Charles Masson

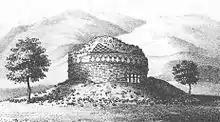
The Stupa No.2 at Bimaran, where the Bimaran reliquary was excavated. Drawing by Charles Masson.

Charles Masson (1800–1853) was the pseudonym of James Lewis, a British East India Company soldier, independent explorer and pioneering archaeologist and numismatist. He was the first European to discover the ruins of Harappa near Sahiwal in Punjab, now in Pakistan. He found the ancient city of Alexandria in the Caucasus (modern Begram) dating to Alexander the Great. He unlocked the now-extinct script known as Kharoshthi. At the time of the 1838 First Anglo-Afghan War, Masson had spent more time in Afghanistan than any other British subject. He was a minority voice critical of the invasion and accurately predicted it would be a disaster for the British Empire.